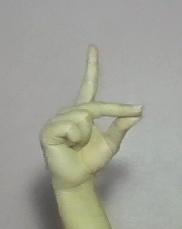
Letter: ta